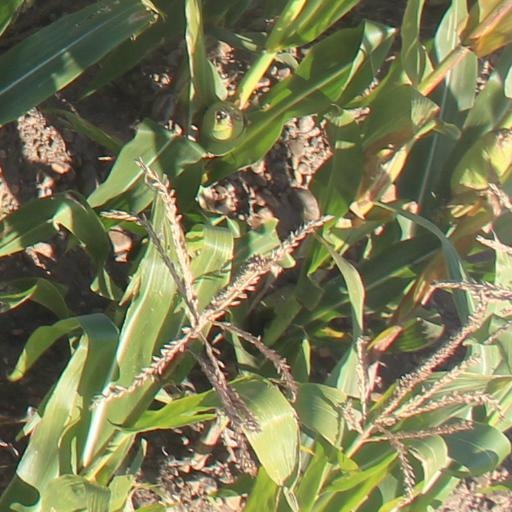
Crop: maize; corn